Gryta Church

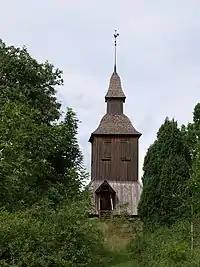
The bell tower of Gryta church

The bell tower at Gryta Church was built in 1752. In the oldest records of the church (from the middle of the 17th century), notations are made about repairs to the tower. In the modern records about the church, the bell tower, made of tarred wood, is noted to be of special interest since it is an original 18th-century tower. It has two bells, the Great Bell ("Storklockan") and the Small Bell ("Lillklockan").